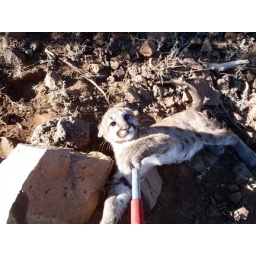
A non-targeted mountain lion cub is restrained with a catch pole in New Mexico.